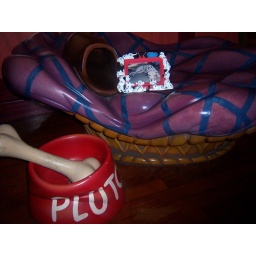
Birney in Pluto's dog bed in Mickey's House